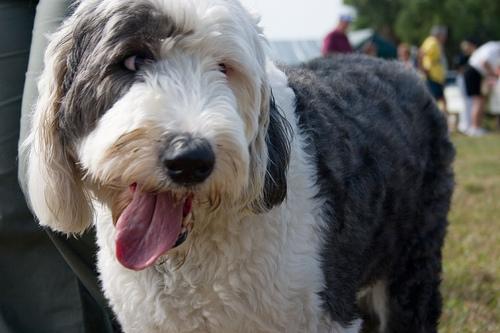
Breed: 257-n000108-Old_English_sheepdog